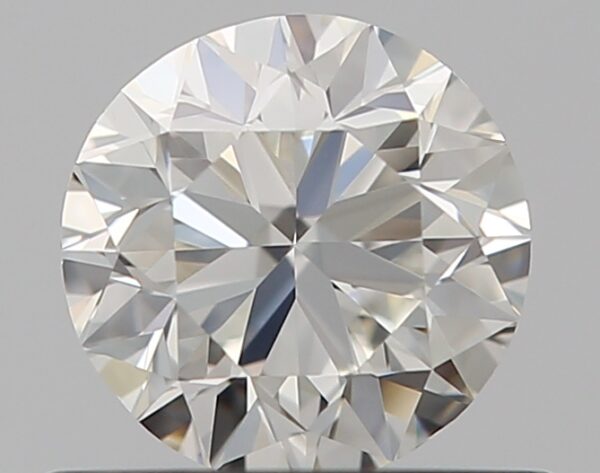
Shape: round
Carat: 0.5
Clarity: VS1
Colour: H
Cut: VG
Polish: EX
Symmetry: GD
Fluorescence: M
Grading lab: GIA
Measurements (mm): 4.92 x 4.98 x 3.18